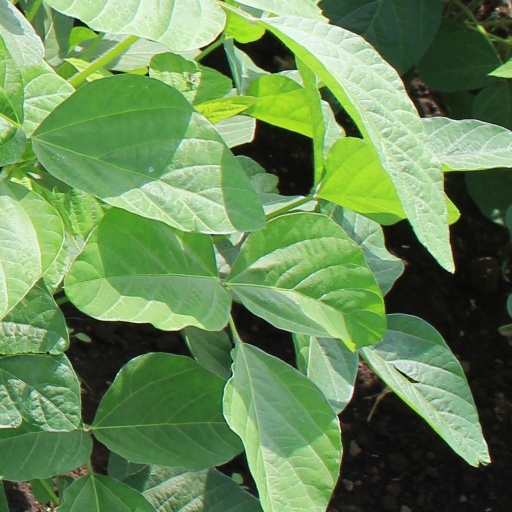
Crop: soybean